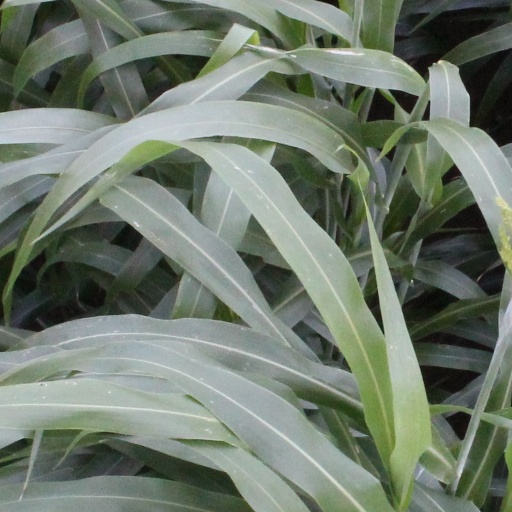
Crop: sorghum